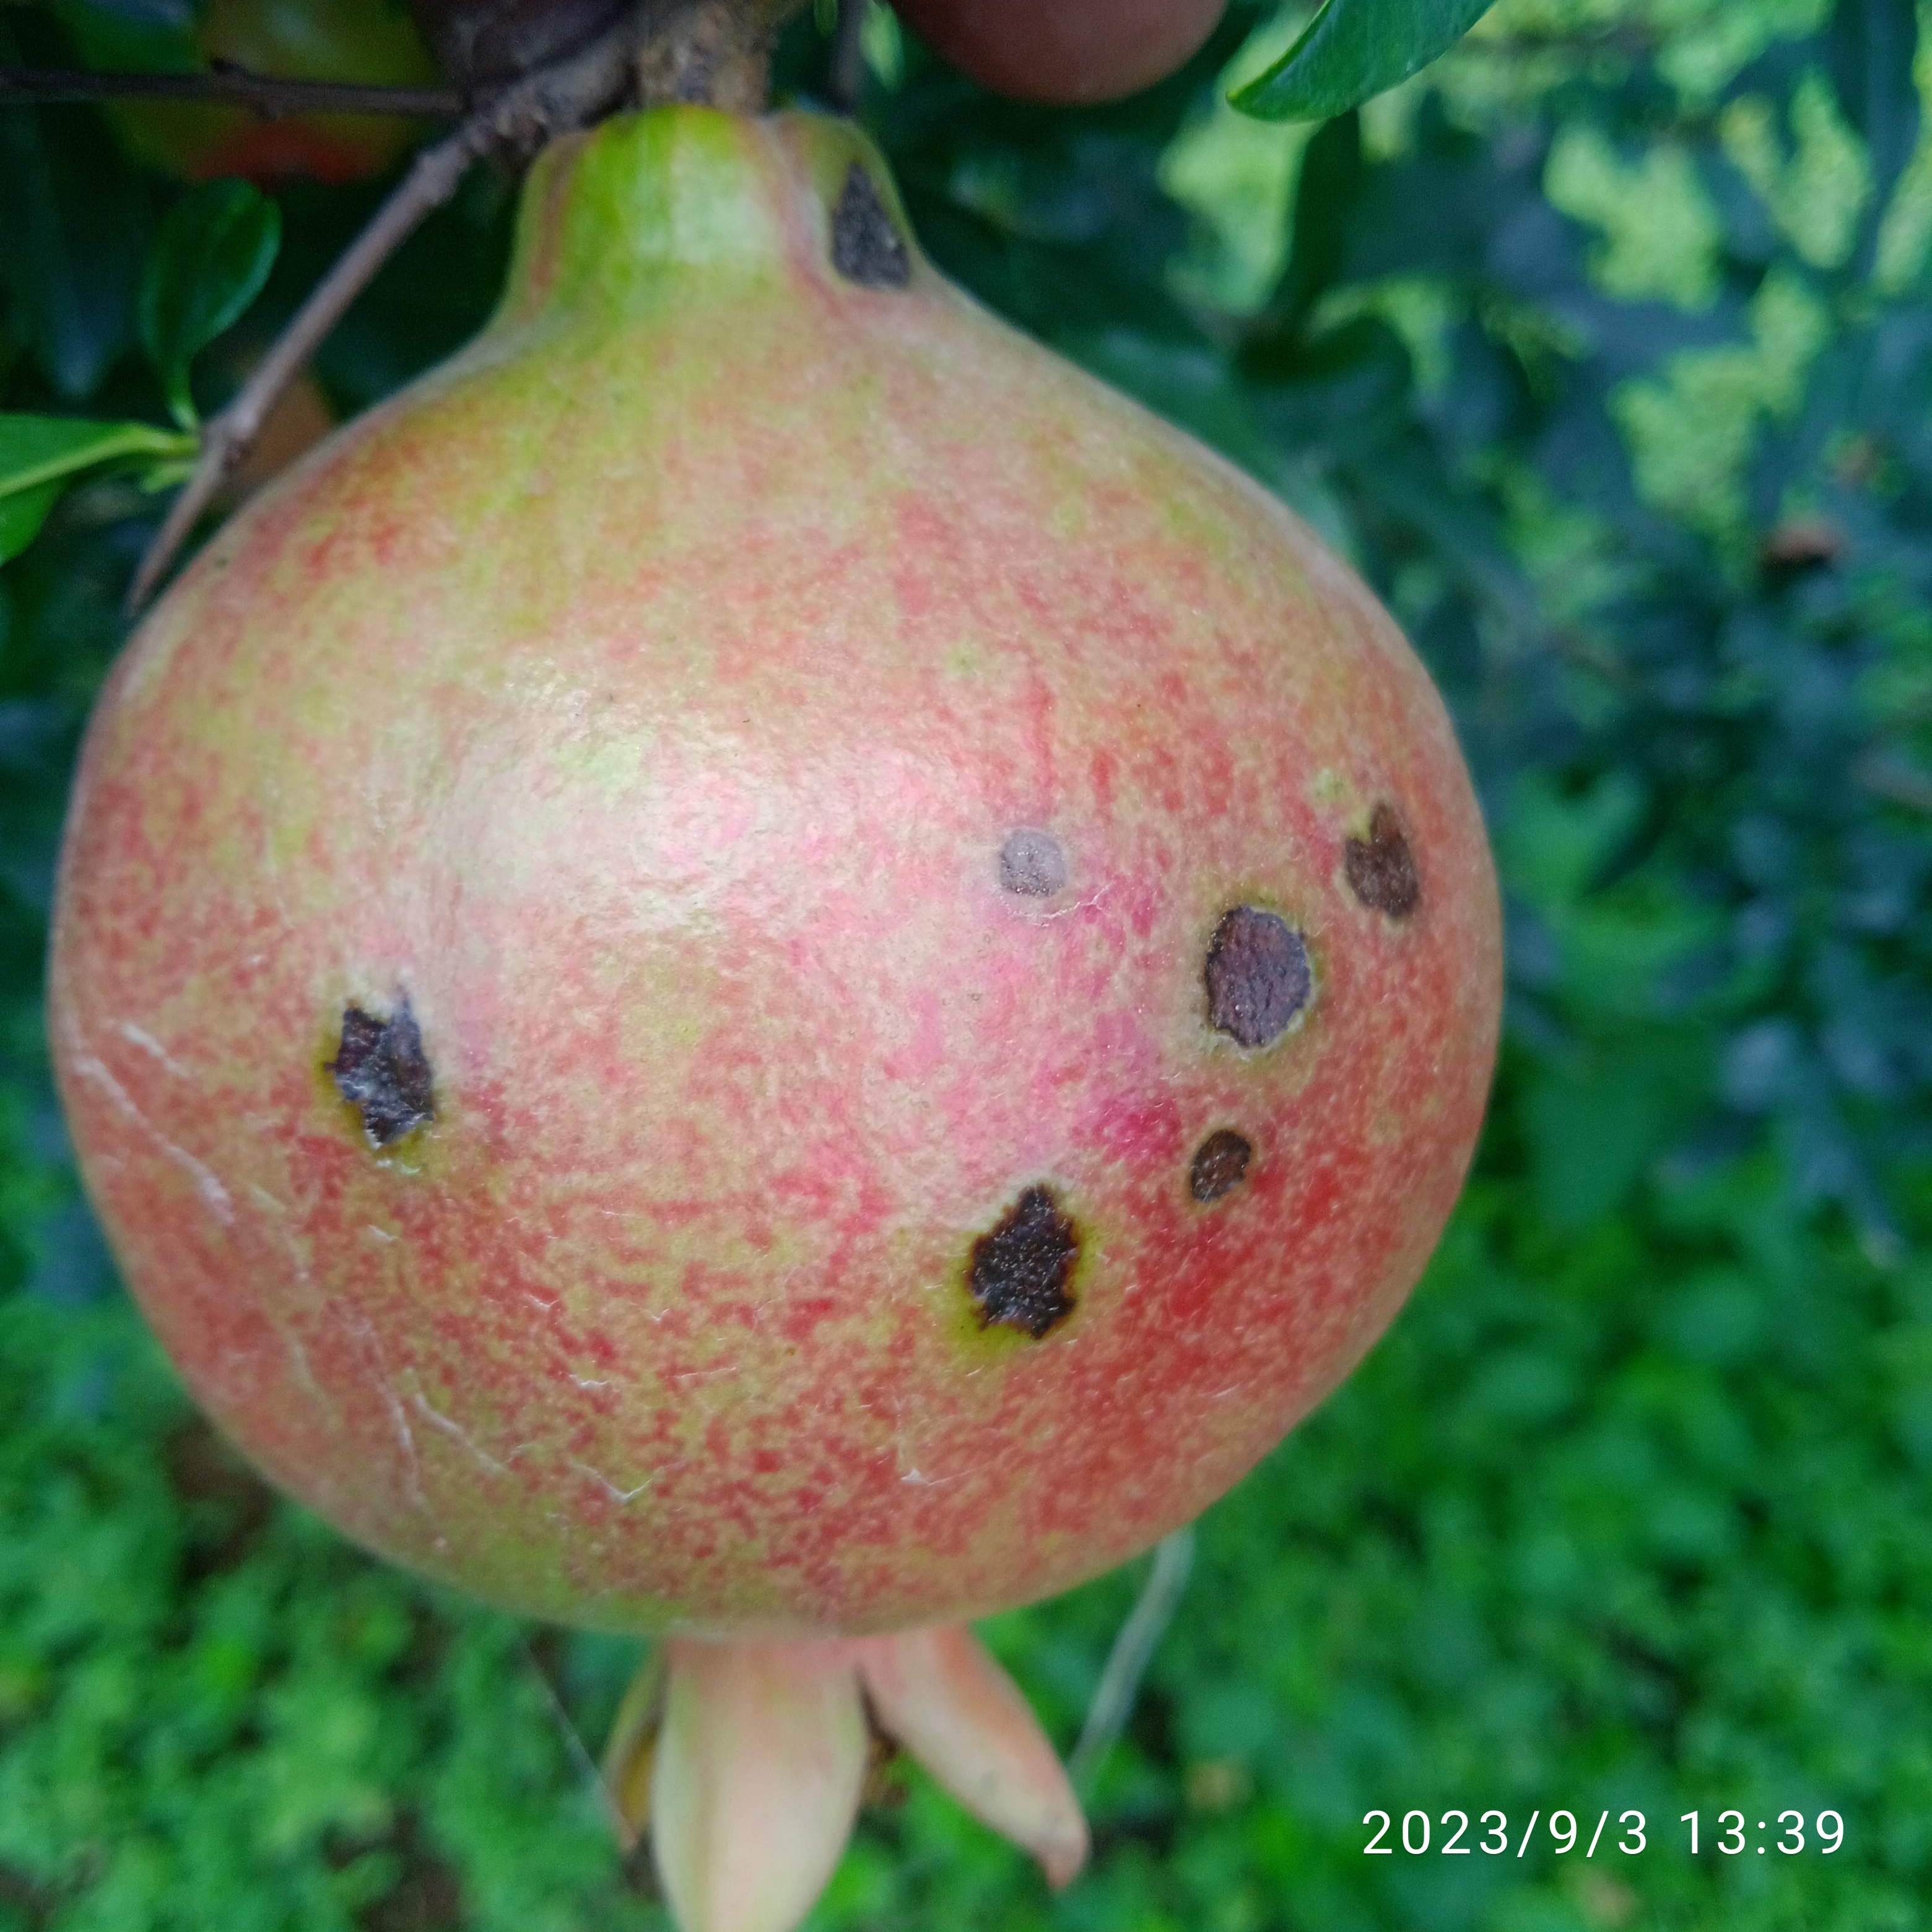
Label: Anthracnose